1989 Copa América

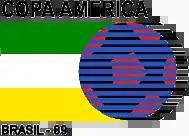

The 1989 Copa América football tournament was hosted by Brazil, from 1 to 16 July. All ten CONMEBOL member nations participated.